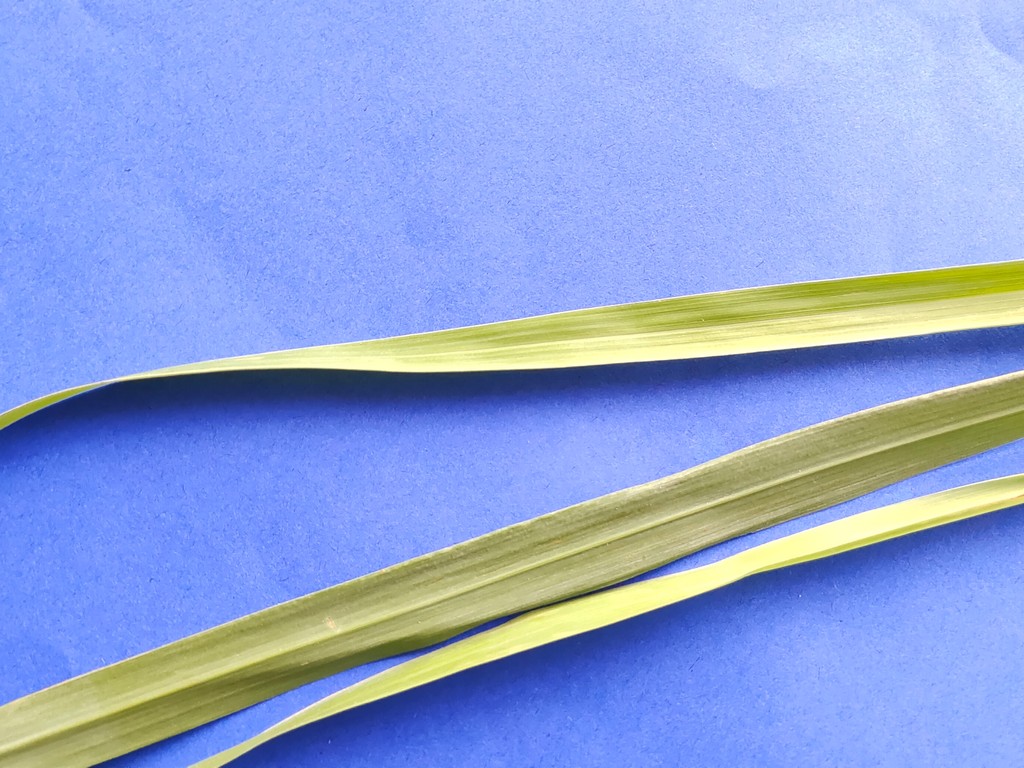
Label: Healthy